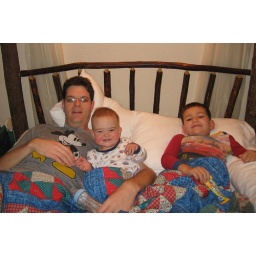
Andrew, Matthew, and I lounge in bed while Mommy was getting ready for the day.